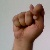
The image shows a hand gesture representing the letter 'T' in Indian Sign Language.